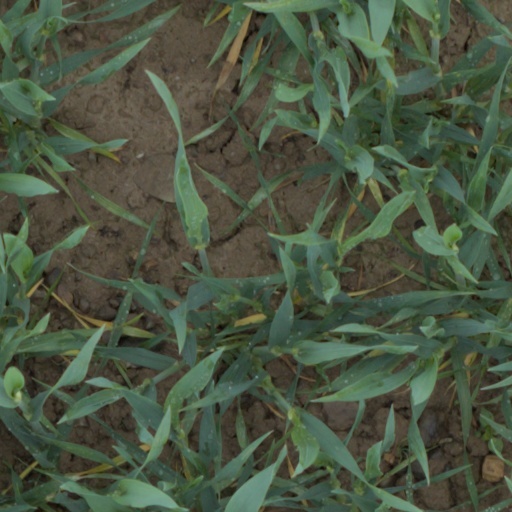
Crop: wheat